Story of a Humble Christian

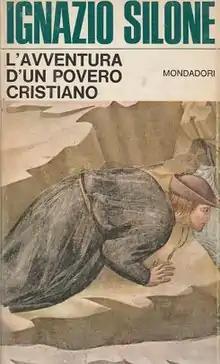
First edition (publ. Mondadori) Cover art: Giotto di Bondone, detail from "The Miracle of the Spring", 1297-99

The Story of a Humble Christian (1968) is a historical play by the Italian writer Ignazio Silone, translated into English by William Weaver in 1970. It tells the story of Pope Celestine V.